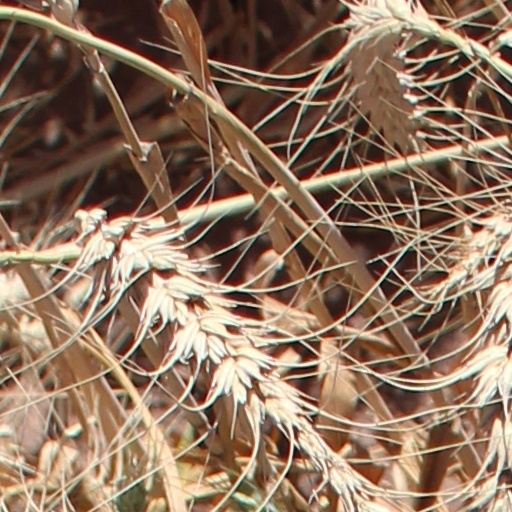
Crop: wheat